Jane Hunt (politician)

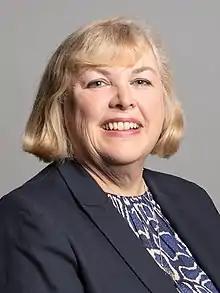
Official portrait, 2020

Jane Marion Hunt (born 4 June 1966) is a British politician who was the Member of Parliament (MP) for Loughborough in Leicestershire between 2019 and 2024. A member of the Conservative Party, she briefly served as Parliamentary Under-Secretary of State for Small Business, Consumers and Labour Markets from July to September 2022 under Prime Minister Boris Johnson following the July 2022 government crisis. She lost her seat to Labour's Jeevun Sandher in the 2024 election.